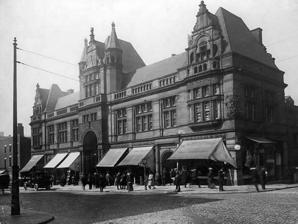
Building: St John's Market
Country: United Kingdom
Year built: 1822
Market hall in Liverpool, England St. John's Market The building's Elliot Street facade , rebuilt in 1891, photographed in the 1910s General information Status Demolished Type Market hall Address Great Charlotte Street Town or city Liverpool Country England Coordinates 53°24′24″N 2°58′53″W / 53.406588°N 2.981420°W / 53.406588; -2.981420 Construction started August 1820 Completed February 1822 Opened 7 March 1822 ( 1822-03-07 ) Demolished 1964 Dimensions Other dimensions 549 foot (167 m) × 135 foot (41 m) Design and construction Architect(s) John Foster, Junior St. John's Market, at the bottom left of this map, shown in relation to St. John's Gardens , St George's Hall and Lime Street station Exterior of St. John's Market, c.1835.  The Roe Street facade was altered in 1881, and the Elliot Street facade was substantially rebuilt in 1891 Interior of the market hall, 1828, by Robert Irving Barrow St. John's Market was a municipal retail market hall in Liverpool , England, housed in a purpose-designed building erected between 1820 and 1822 to a design by John Foster, Junior. It quickly came to be seen as a model for market halls erected elsewhere in the UK in the 19th century. The north and south facades of the building were altered in 1881 and 1891; it was demolished in 1964, making way for the 1969 St Johns Shopping Centre , the western half of which occupies the hall's site. Background Urban population increases in 18th and 19th century England and Wales due to industrialisation gave impetus to changes in the ownership and provision of physical marketplaces for the sale of foodstuffs and other products in towns and cities. More than 300 Acts of Parliament were passed between 1801 and 1880 allowing nascent local governments to acquire market rights from their manorial holders, and to fund the construction of market facilities. From about 1800, market halls emerged as the 'perfect form' of the marketplace, and town followed town in bringing their markets indoors into roofed buildings supplying amenities such as water, lighting and heating. St. John's Market, an early design on a grand scale, came to be taken as a model for other locations, including Birmingham Market Hall . Market rights in Liverpool derived from a 1207 charter granted by King John ; although long held by the Molyneux family , they were leased to Liverpool Corporation in 1672 for a period of 1000 years, and in 1773 transferred in perpetuity to the corporation. In the early 19th century prior to the new St John's Market, Liverpool's retail market was a street market centred on an open area around St. George's Church (closed 1897, the site now houses the Victoria Monument ) at the south end of Castle Street; but, as Liverpool's population [ nb 1 ] and thus demand grew, increasingly spilling out into adjacent roads and becoming a serious annoyance and obstruction to all business not immediately connected with it. Characteristic of a street market, it provided little protection against inclement weather, which became a subject of very general complaint. The Corporation of Liverpool determined to remedy the observed problems by removing the market to a new location, protected from the weather and providing no obstruction to public thoroughfares. The town, expanding eastwards from the Mersey, the Corporation chose as the site for the proposed hall a former ropewalk a third of a mile (600 metres) east of the existing market in an area named for St. John's Church (demolished 1898), on the west side of Great Charlotte Street and having Elliot Street to the south, Market Street to the west, and Roe Street to the north. The structure was commenced in August 1820 and completed in February, 1822, to a design by John Foster, Junior , architect to the corporation, at a cost, exclusive of the land, of about £35,000. [ nb 2 ] The market was opened on Thursday, 7 March 1822. Design The ground plan of the market hall is rectangular, 549 foot (167 m) in length, and 135 foot (41 m) in breadth, enclosing an area just short of 2 acres (0.81 ha) entirely covered. An 1835 reviewer commented that "this ... if not the very first, was one of the first markets in the kingdom, in which the principle of covering in  the whole under one roof was attempted; at least on a scale of  any considerable magnitude." The roof was constructed in five divisions, two of which were raised considerably above the others, forming a clerestory , pierced with windows providing illumination and, swinging upon their centres, allowing air to circulate. The tie beams of the lower trusses were continued across the opening of the clerestories, from side to side of the building, binding the whole together; and, at the point of their intersection with the gutter beams, were supported by five rows of cast-iron columns, 116 in all, each 25 foot (7.6 m) in height. A total of 136 windows were provided in the upper and lower tiers of the roof. The exterior was built with brick, in a plain and simple style of architecture. Piers were projected at regular intervals, round which the cornices and stringcourses break. Between these were inserted two tiers of windows, the lower semicircular, with  stone architraves and imposts; the upper tier finished with segmental brick arches. The whole is raised  on a stone plinth, under which, where the declivity of the ground admits of it, there is a rusticated stone basement. There were eight entrances, three on each side, and one at each end, the principal entrances faced with Italian Ionic columns on pedestals, with entablatures over, and semicircular-arched gateways. The building had a stone finial in the form of a liver bird , now in the Museum of Liverpool . It was previously displayed in BBC Radio Merseyside 's entrance foyer on Hanover Street, and at Merseyside Maritime Museum from 2007 until 2009. Floorplan of St. John's Market, c.1835. Key: The shops from a to b and from b to c are occupied by butchers, pork dealers, etc. e is the superintendent's counting-house; f , the office for the collectors; g g , rooms for the market weighers. The shops from h to i are occupied by fruiterers; those from k to l are occupied by fishmongers; and the shops from m to n are occupied by dealers in salt provisions, butter and cheese, and by bread-bakers; o o are bacon stalls; p p are tables and benches for eggs and butter; q q , for the sale of poultry; r r , butchers' stalls; s s s , benches; t , fruit stalls; u , fish stalls; v v , stalls for vegetables; w w , stalls for the sale of potatoes and eggs; x x x x , pumps; y , Market Street; z , Elliot Street; & , Roe Street and á , Great Charlotte Street Within the hall and around its walls were 62 shops, initially occupied by butchers, fishmongers, bread-bakers, cheesemongers, poulterers, dealers in game, &c. By taking advantage of the fall of the ground on the west side, next Market Street, the shops on that side had storerooms underneath, opening to the street. Five longitudinal avenues divided the hall - the centre one, 7 yards (6.4 m) wide - intersected by five cross avenues. The squares, or islands, formed by the intersection of these avenues were subdivided into stalls for general dealers. The hall was illuminated by 144 gas lamps and provided with a water supply at four pumps, one of which dispensed hot water. A large clock was suspended from the roof in the centre of the hall. By 1835, plans were drawn to erect new buildings on Great Charlotte Street opposite St. John's Market, exclusively for the wholesale and retail sale of fish, which trade was to be excluded entirely from the larger market. An 1835 review of the market comments: The simplicity and convenience of the arrangement will be obvious on inspection, and do great credit to the distinguished architect by whom the building was designed. The beautiful perspective formed by the vistas of columns 183 yards long, particularly in the evening, when illuminated by successive rows of brilliant gas lamps; and the grandeur of effect produced by the uninterrupted extent of vision in every direction of the busy scene, form altogether a picture that must be seen to be fully  appreciated. It only remains to add, that the ventilation is complete. In  the summer a delightful coolness pervades the atmosphere, while in the winter it is all that could be desired as a protection from  the inclemency of the season. The design was also praised by Karl Friedrich Schinkel , who visited in 1826 and sketched it in his dairy. The British architectural historian Kathryn A. Morrison describes St. John's Market as "the first of the great nineteenth-century market halls ... the first in the form of a completely covered general trading hall", and notes that there is no clear precedent for the design. St John's Market, Liverpool by Charles Trevor Prescott The interior of the market is the subject of a painting in oil, St John's Market, Liverpool by Charles Trevor Prescott , made some time between 1892 and 1899, and now in the Walker Art Gallery ; and of another, St John's Market (1827) by Samuel Austin , in pencil and watercolour, now in the Lady Lever Art Gallery , having been acquired by auction at Christie's in 2001. Alterations The building was altered at least twice during its history; in 1881 a new frontage of shops was added on Roe Street, and in 1891 the Elliot Street facade was entirely rebuilt in the Renaissance style . A note in an 1894 electrical trade journal states: "Liverpool - The Markets Committee of the City Council are dissatisfied with the present lighting of St. John’s Market, and they consider that the time has arrived when the place should be electrically lighted." Operation Fish Stall in St John's Market, Liverpool - 1832 illustration by Mary Ellen Best Principal market-days were, at the outset, Wednesdays and Saturdays; but there was a considerable market every day. Market regulations were devised to provide equal protection for buyer and seller; rates of porterage were regulated, and approved carriers were badged. The hall was cleaned each evening by twelve scavengers engaged for that purpose, and two watchmen were employed to guard the property overnight. The rents charged in the market in 1831 were: Shops, £18 per annum; cellars, (of which there were 29) £5; butchers' stalls, £8; the corner ones, £10; vegetable and fruit stalls, £6; potato-compartments, £3; the corner ones, £3. 4 s. ; table-compartments, £1. 12s.; bench-compartments, 12s.; outer fish-standings, £8; the inner ones, £4. Occupiers of shops paid £2. 12s. per annum each for a gaslight. Demolition St. John's Market was demolished in 1964, making way for the 1969 St Johns Shopping Centre , [ nb 3 ] the western half of which occupies the hall's site. To allow for the reconstruction, a temporary market opened in Great Charlotte Street, in February 1964. Notes